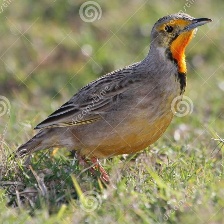
Species: CAPE LONGCLAW
Scientific name: MACRONYX CAPENSIS